Donna Vekić

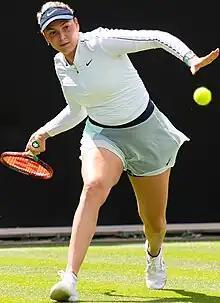
Vekić at the 2022 Birmingham Classic

Opening the grass-court season in Nottingham, Vekić reached her second final of the year before falling to former world No. 4, Caroline Garcia, despite leading by a set and a break. After an opening-round loss to French Open champion Ashleigh Barty in Birmingham, Vekić was tabbed as a potential dark horse in the ladies' singles draw at Wimbledon. However, she was upset in three sets in her first round match by eventual quarterfinalist, American Alison Riske.